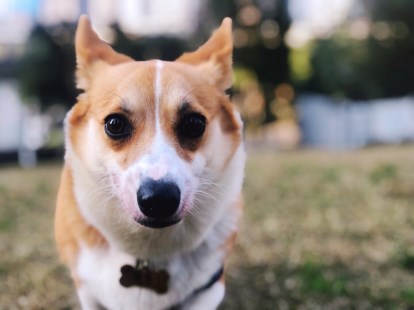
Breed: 2909-n000116-Cardigan